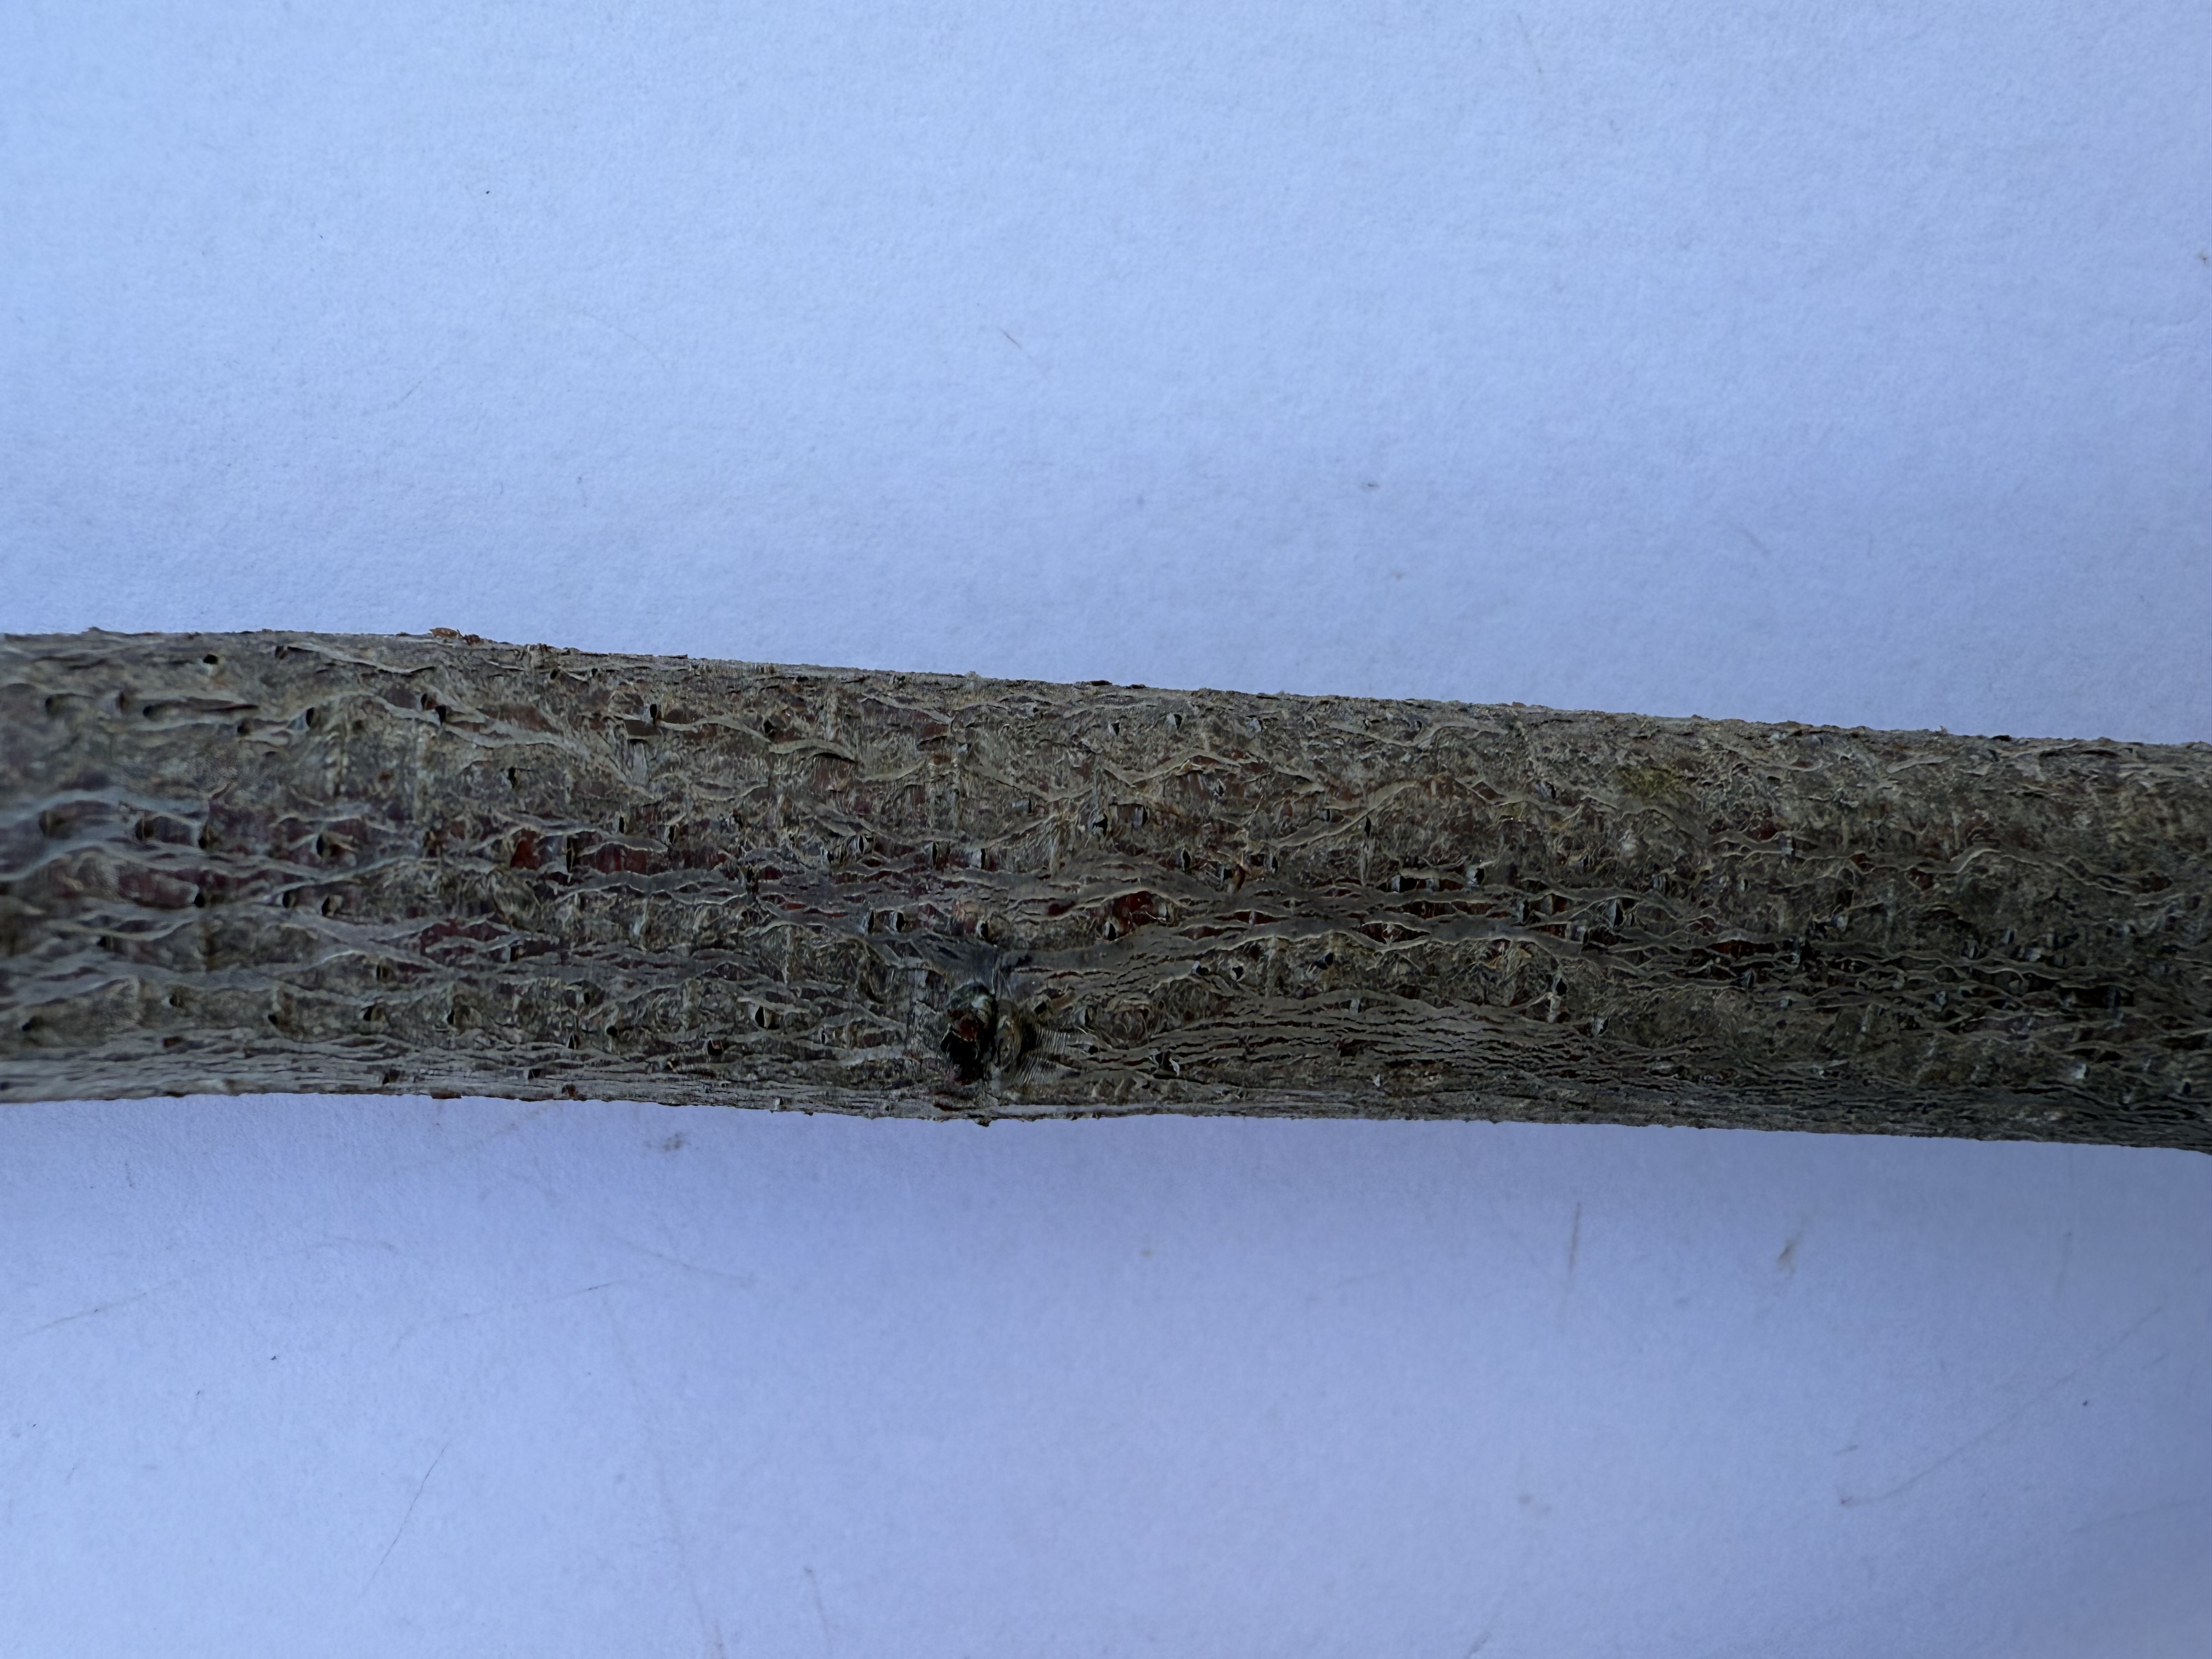
Variety: Angeleno Plum